Madalena (Madalena)

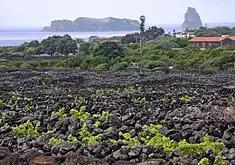
The vineyards of Areia Longa, classified by UNESCO as a World Heritage Site

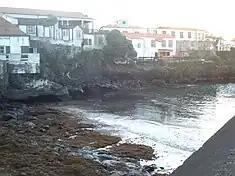
The old port and fish market in Madalena

The parish is bounded by the parishes of Bandeiras to the north and west and Criação Velha to the south: a pie-shaped wedge that extends from the coast to the summit of Pico. The main regional E.R.1-2ª roadway travels along the coast into Madalena, from Baixio Grande in the northeast (at Bandeiras) to Sertão and "Canada João Paulinho" in the southwest (at the border with Criação Velha). Meanwhile, near the main medical centre, the E.R.3-2ª bisects the parish and continues to the centre of the island: the former "Estrada Longitudanal". Finally, from the main square ("Largo Cardeal Costa Nunes") a variant of the E.R.1-2ª continues to Bandeiras.